Filippos Ioannou

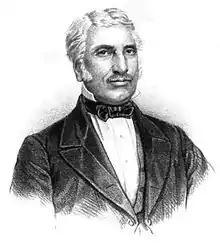
Filippos Ioannou in Marinos Papdopoulos Vretos' "National Calendar" (1863)

Filippos Ioannou Pantos (c. 1796 in Zagora – 1880) was a Greek 19th century benefactor professor of the University of Athens.